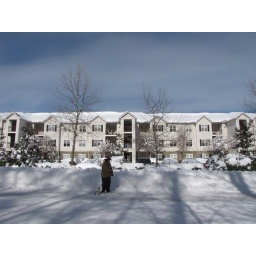
Our building and the main road in front of it.